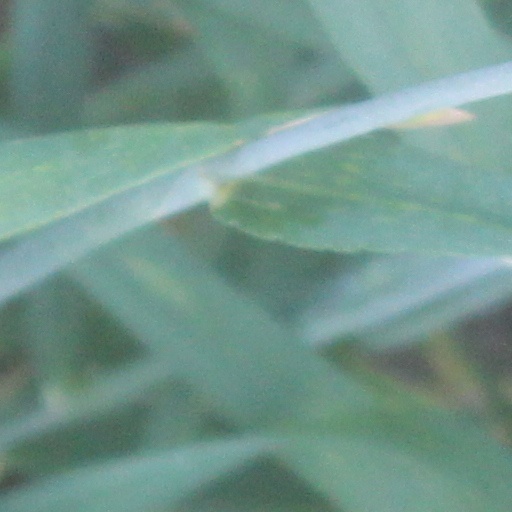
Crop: wheat